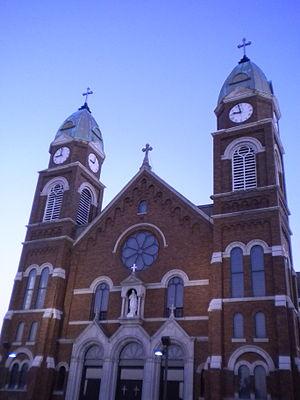
Alton est une ville du comté de Sioux, en Iowa, aux États-Unis. Elle est fondée en 1875 et incorporée le 8 mars 1883. La ville s'appelait au départ, East Orange : elle est rebaptisée Alton en 1882.